College Preparatory Center

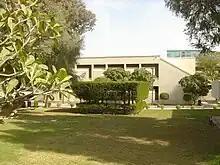
CPC Campus - Central lawn

Students are allocated degree paths upon acceptance. Most of these degrees relate to Engineering and Sciences, and it depends on the company need, it's not necessary they offer all of these majors every year.